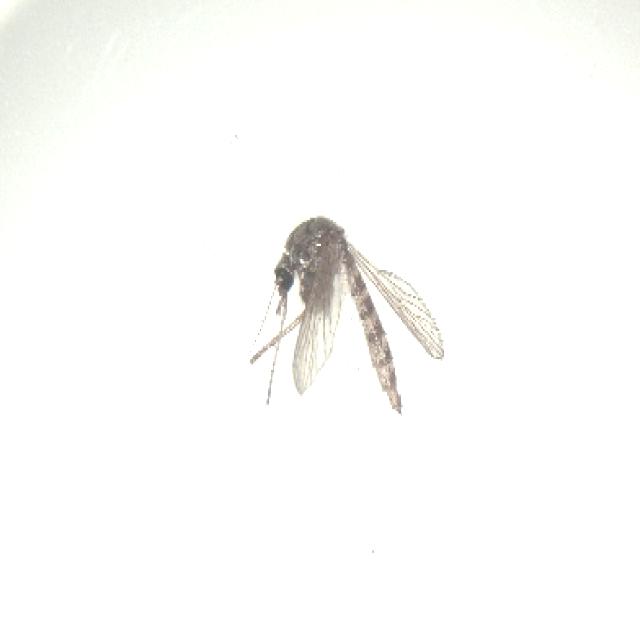
Species: aedes_vexans